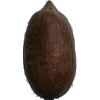
Label: Nut Pecan 1